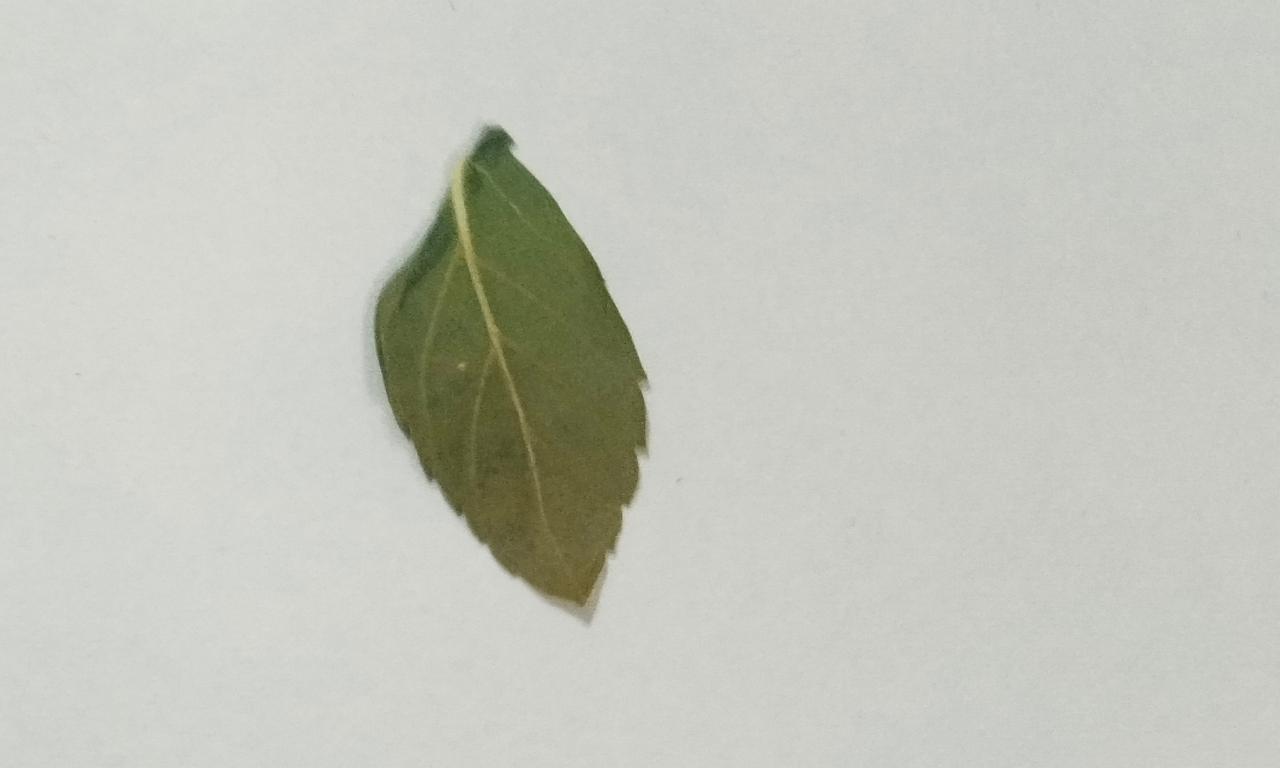
Label: Dried